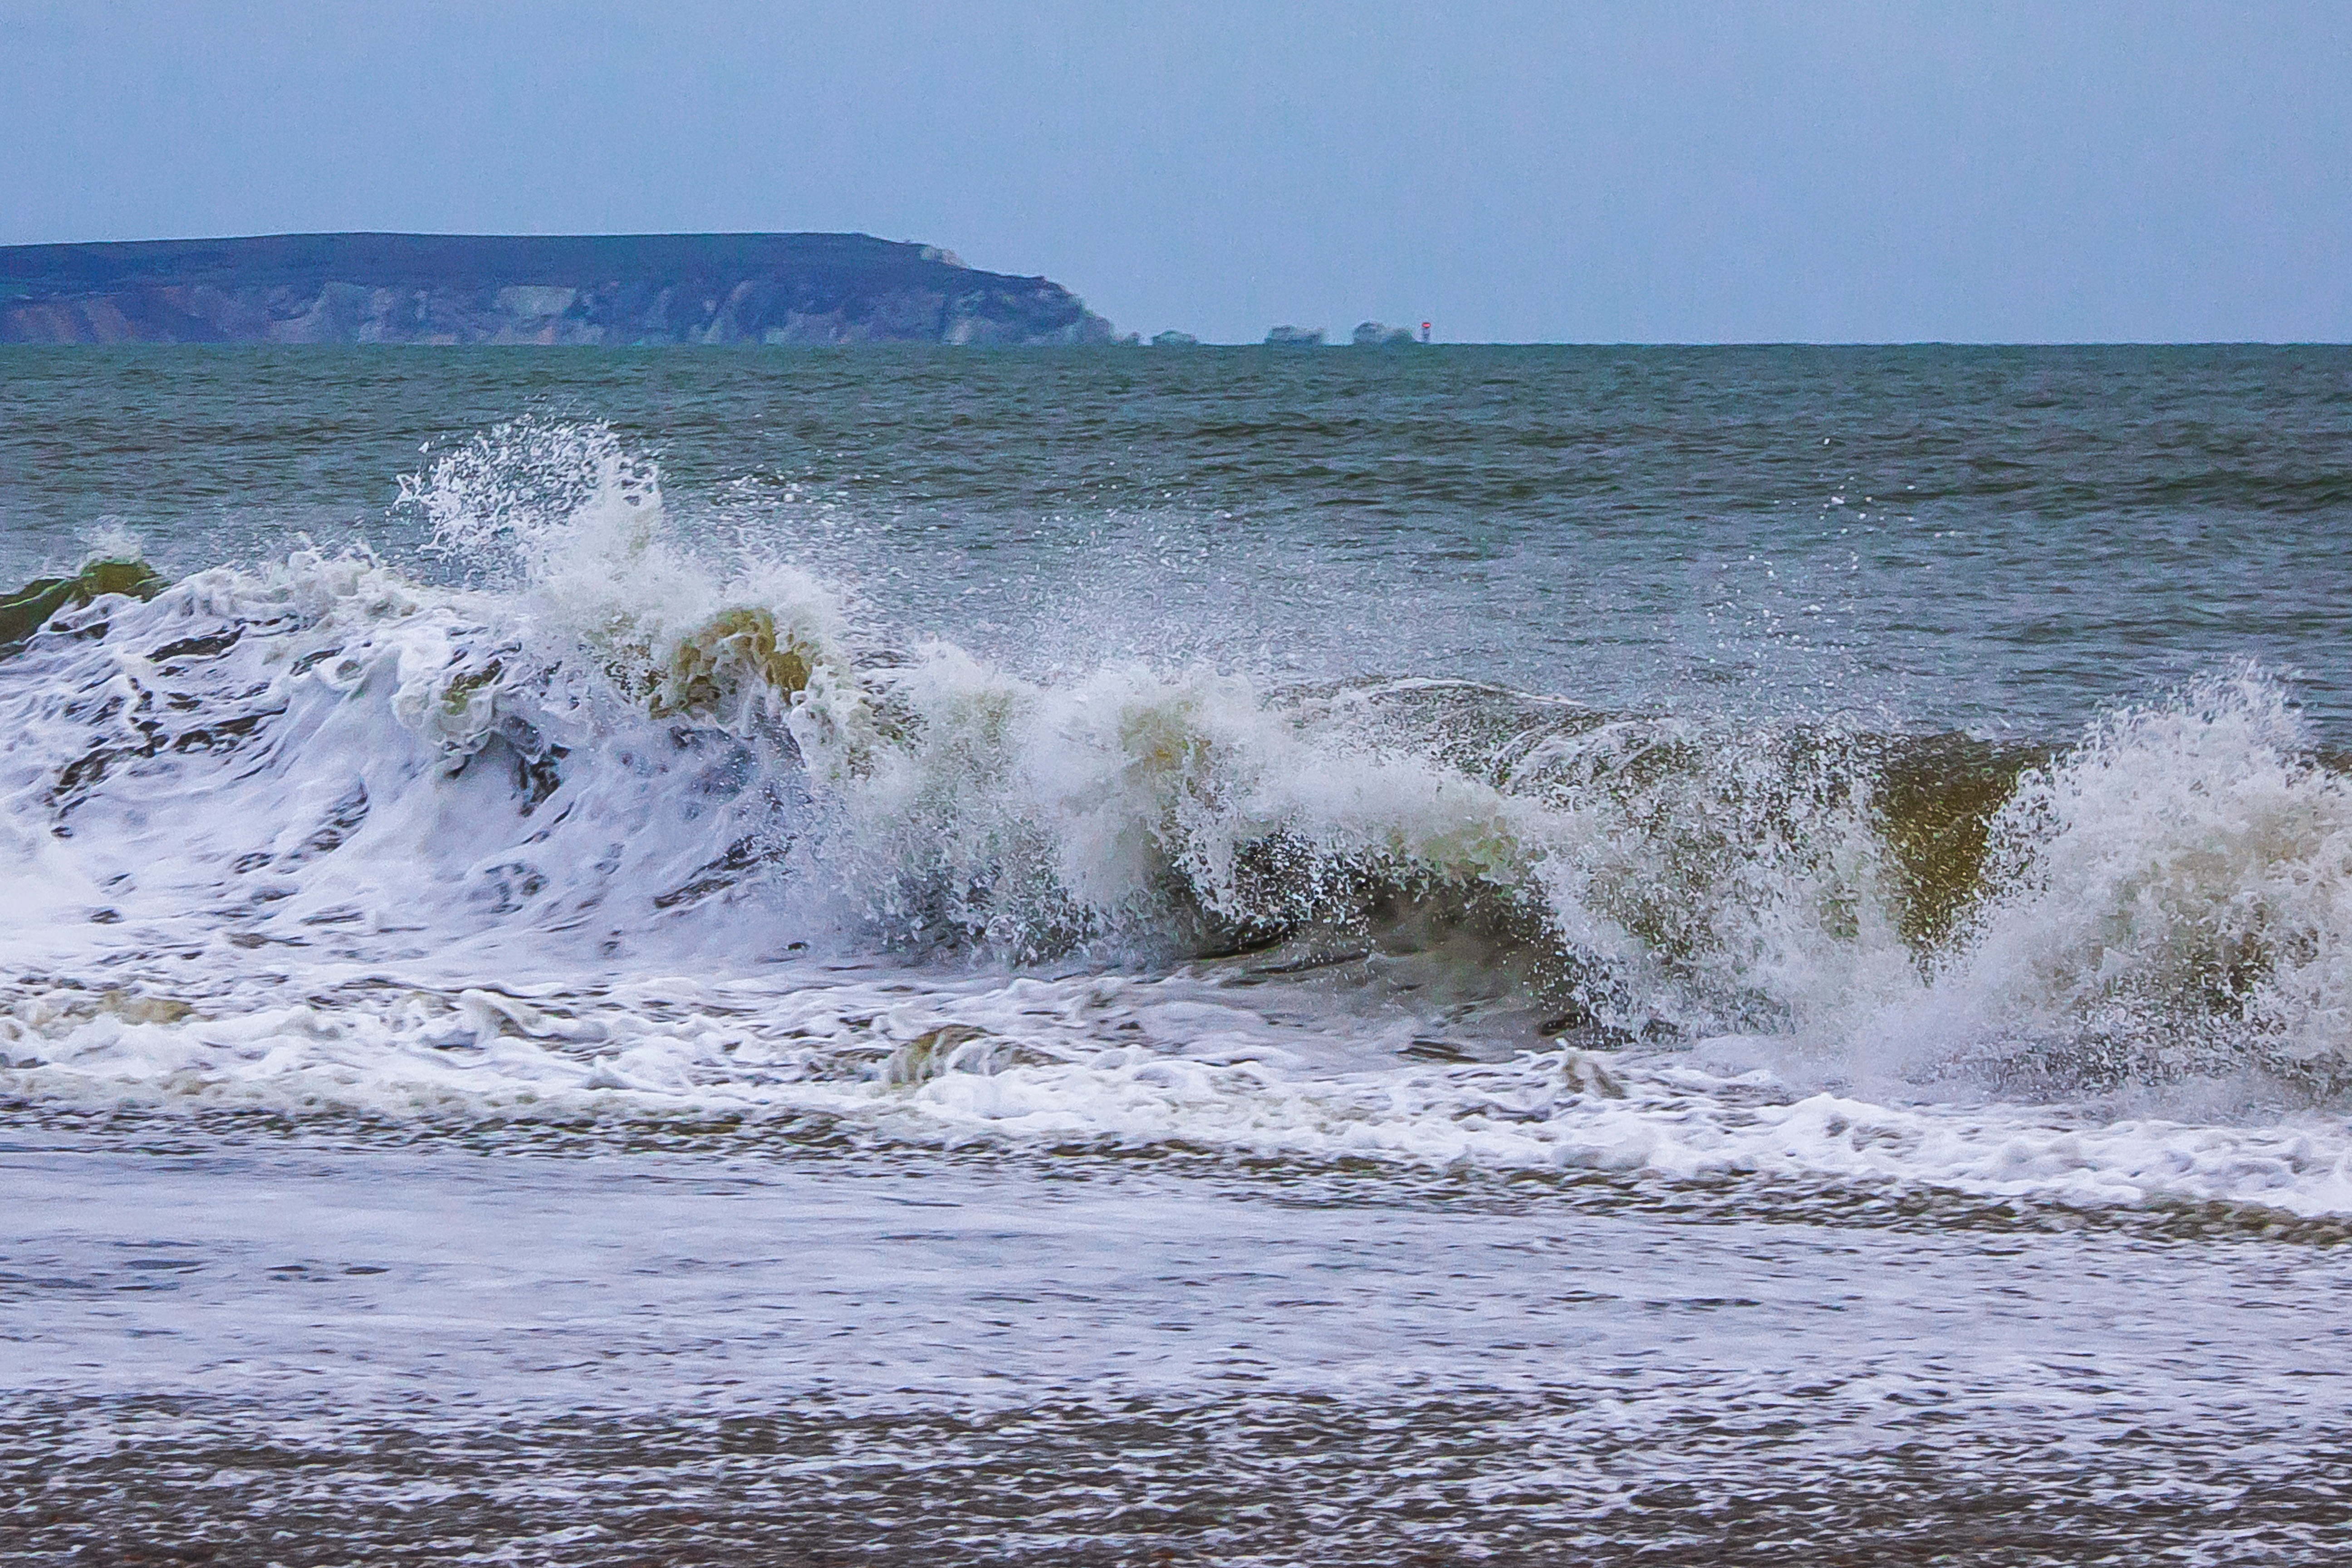
beach, sea, coast, sand, ocean, shore, wave, wind, body of water, england, waves, wind wave